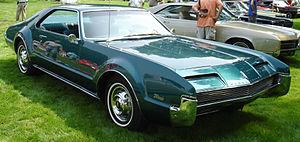
La Oldsmobile Toronado est une voiture du constructeur automobile américain General Motors et sa marque Oldsmobile. Sortie en 1966, elle a été produite, en plusieurs générations, jusqu'en 1992